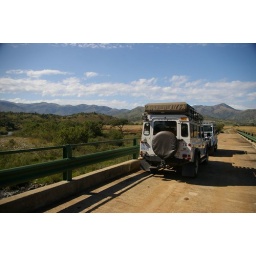
High level bridge over the Komati river